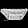
Label: Bag